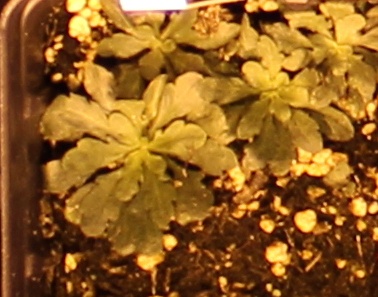
Label: Horseweed